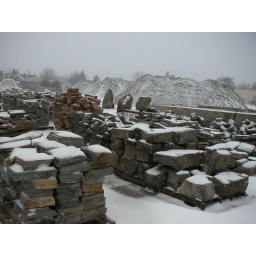
They use 2 big guard dogs at night who will literally kick sand in your face.